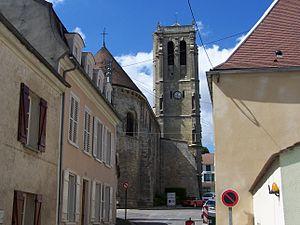
Maule est une commune française située dans le département des Yvelines et dans la région Île-de-France.